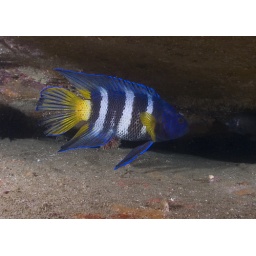
One of the coolest temperate water fish around ....and hard to find too!